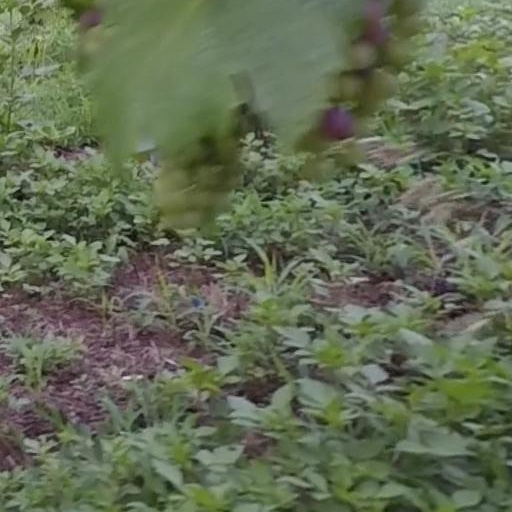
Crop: grape